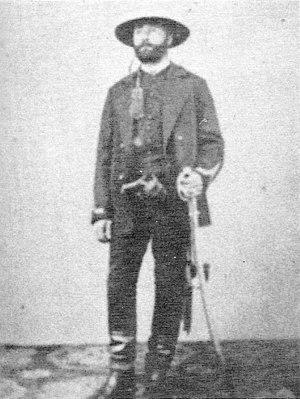
François Arthur Fortant est un sous-officier français, sergent dans l'artillerie de campagne. Il est membre de la première mission militaire française au Japon en 1867 dirigée par Jules Chanoine. Il devient ainsi instructeur de l'artillerie dans l'armée du shogun.